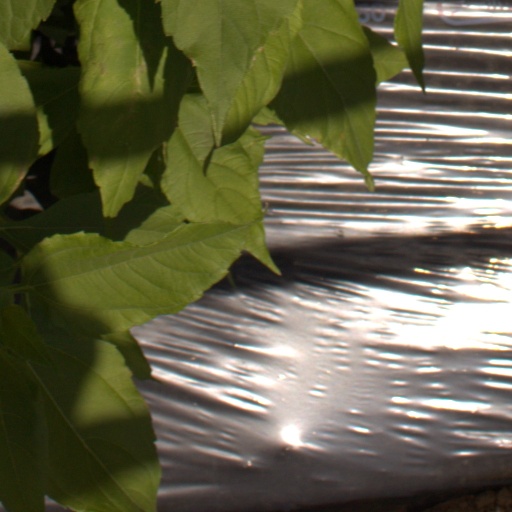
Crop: Jerusalem artichoke